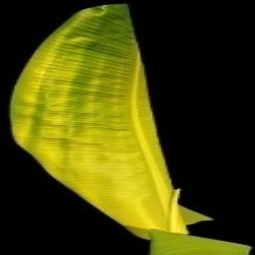
Label: Sulphur